Nina Gordon

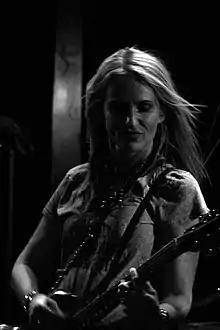
Gordon in 2014

Nina Rachel Gordon Shapiro (born November 14, 1967), known as Nina Gordon, is an American singer, songwriter, and guitarist. She co-founded the alternative rock band Veruca Salt and played on their first two studio albums, "American Thighs" (1994) and "Eight Arms to Hold You" (1997). During that time, Gordon wrote the band's hit singles "Seether" and "Volcano Girls". After leaving Veruca Salt, she released two solo albums, "Tonight and the Rest of My Life" (2000) and "Bleeding Heart Graffiti" (2006). She then rejoined Veruca Salt for their album "Ghost Notes" (2015).